Turkish settlers in Northern Cyprus

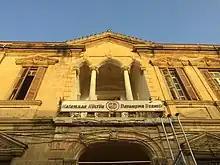
The headquarters of the Association for the Culture and Solidarity of those from Hatay, in Nicosia in 2017.

The Turkish settlers (Cypriot Turkish: , "those from Turkey"), also referred to as the Turkish immigrants, are a group of Turkish people from Turkey who have settled in Northern Cyprus since the Turkish invasion of Cyprus in 1974. It is estimated that these settlers and their descendants (not including Turkish soldiers) now make up about half the population of Northern Cyprus. The vast majority of the Turkish settlers were given houses and land that legally belong to Greek Cypriots by the government of Northern Cyprus, who is solely recognised by Turkey. The group is heterogeneous in nature and is composed of various sub-groups, with varying degrees of integration. Mainland Turks are generally considered to be more conservative than the highly secularized Turkish Cypriots, and tend to be more in favor of a two-state Cyprus. However, not all settlers support nationalist policies.